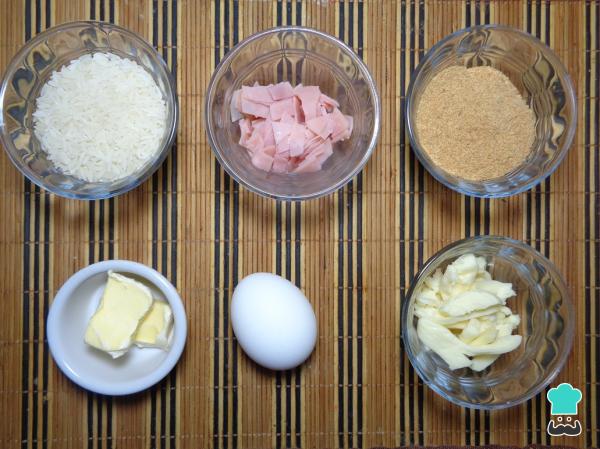
Empezamos por reunir todos los ingredientes necesarios para hacer esta riquísima receta de croquetas caseras.Te aseguramos que te sorprenderá el resultado final y que cuando pruebes las deliciosas croquetas de arroz con jamón y queso querrás hacer más creando nuevas recetas a tu gusto.